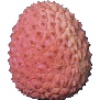
Label: lychee